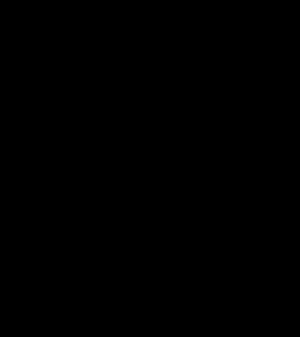
Le Jour de la Race est le nom donné dans quelques pays hispano-américains aux fêtes du 12 octobre commémorant la découverte de terres émergées par le marin Rodrigo de Triana en 1492, après avoir navigué plus de deux mois à la demande de Christophe Colomb vers ce qui s'appellera plus tard l'Amérique. En Espagne, c'est le jour de l'hispanité qui est fêté, en relation avec la Fête nationale.